ADI Global Distribution

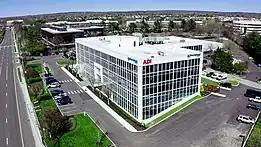
ADI headquarters located in Melville, New York.

ADI Global Distribution is a wholesale distributor of security, pro-AV and low-voltage products for contractors, installers, and resellers. The company has over 190 locations throughout North America, Puerto Rico, Europe, the Middle East, and Africa. ADI's inventory includes products such as video surveillance, building access control, home intrusion, fire safety, and alarm systems as well as professional and residential audio/video (AV) equipment such as commercial speakers and video displays, networking equipment, data communications solutions, tools, wire, cabling, and more.